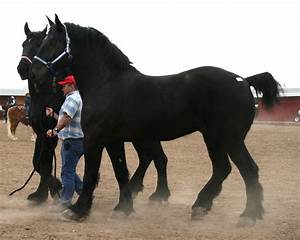
Label: cavallo